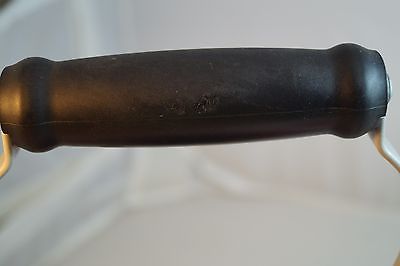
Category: kettle